Horse cloning

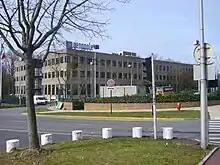
Genopole d'Évry supported the creation of Cryozootech, France's first commercial horse cloning company.

A few companies are known for their specialization in commercial equine cloning: ViaGen, Replica Farms, Crestview Genetics, Kheiron and Cryozootech. Competition between these laboratories is fierce. French company Cryozootech is a pioneer in the field, having produced the first commercial clone in 2005. It has made the production of famous horse clones its specialty. ViaGen was originally based in Texas in the United States, but the laboratory moved to Canada after the last American slaughterhouses closed in 2007, to source mare oocytes. Kheiron was set up in Argentina in 2009 with a team of eight people. Equine cloning has developed strongly in this country, thanks in particular to demand from polo players, the profusion of mare oocytes available for research (the country exports a lot of horse meat, and has numerous slaughterhouses supplying oocytes) and the easy breeding conditions in the Pampas. In 2012, Argentina was estimated to be the country producing the most horse clones in the world. In Texas, more than 900 clones were born between the creation of the first laboratory and 2014. In 2019, equine cloning companies are expected to open in China.